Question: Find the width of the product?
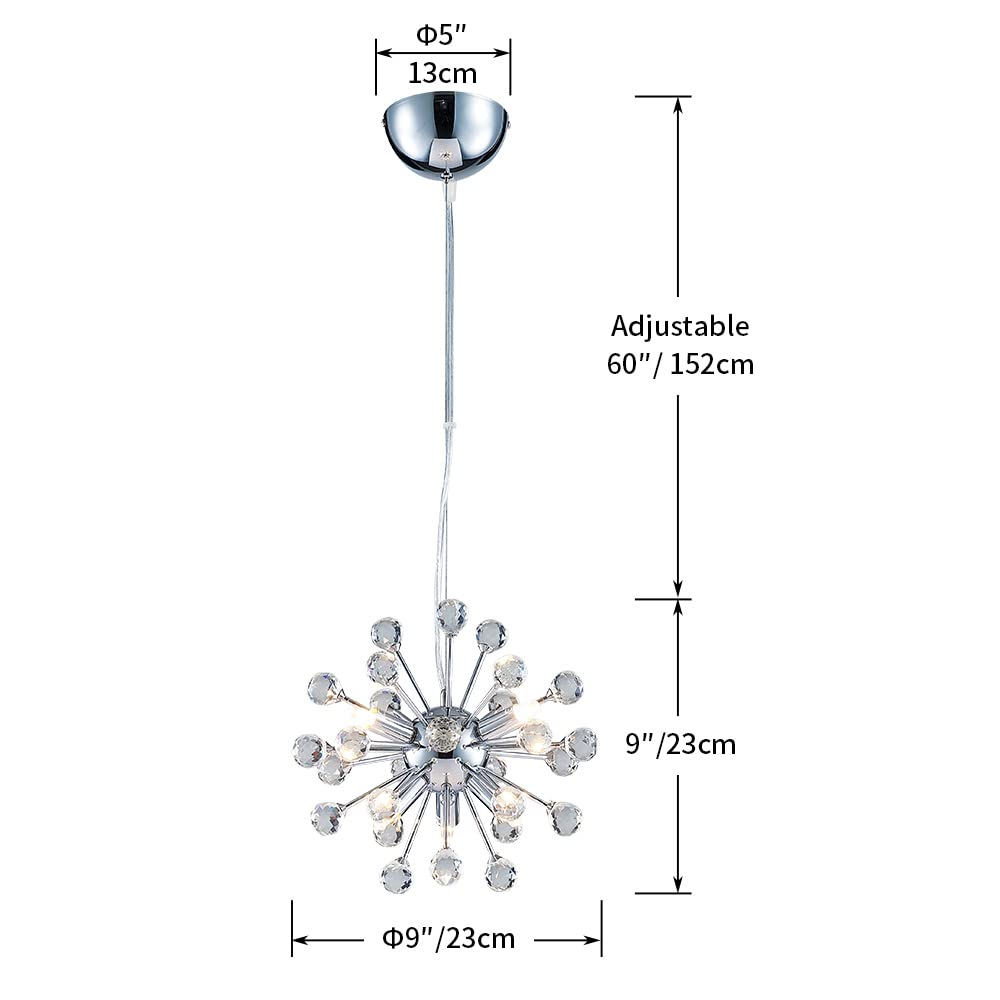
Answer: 23.0 centimetre